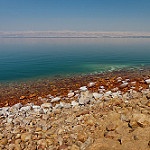
Label: sea